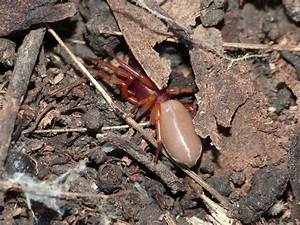
Label: ragno